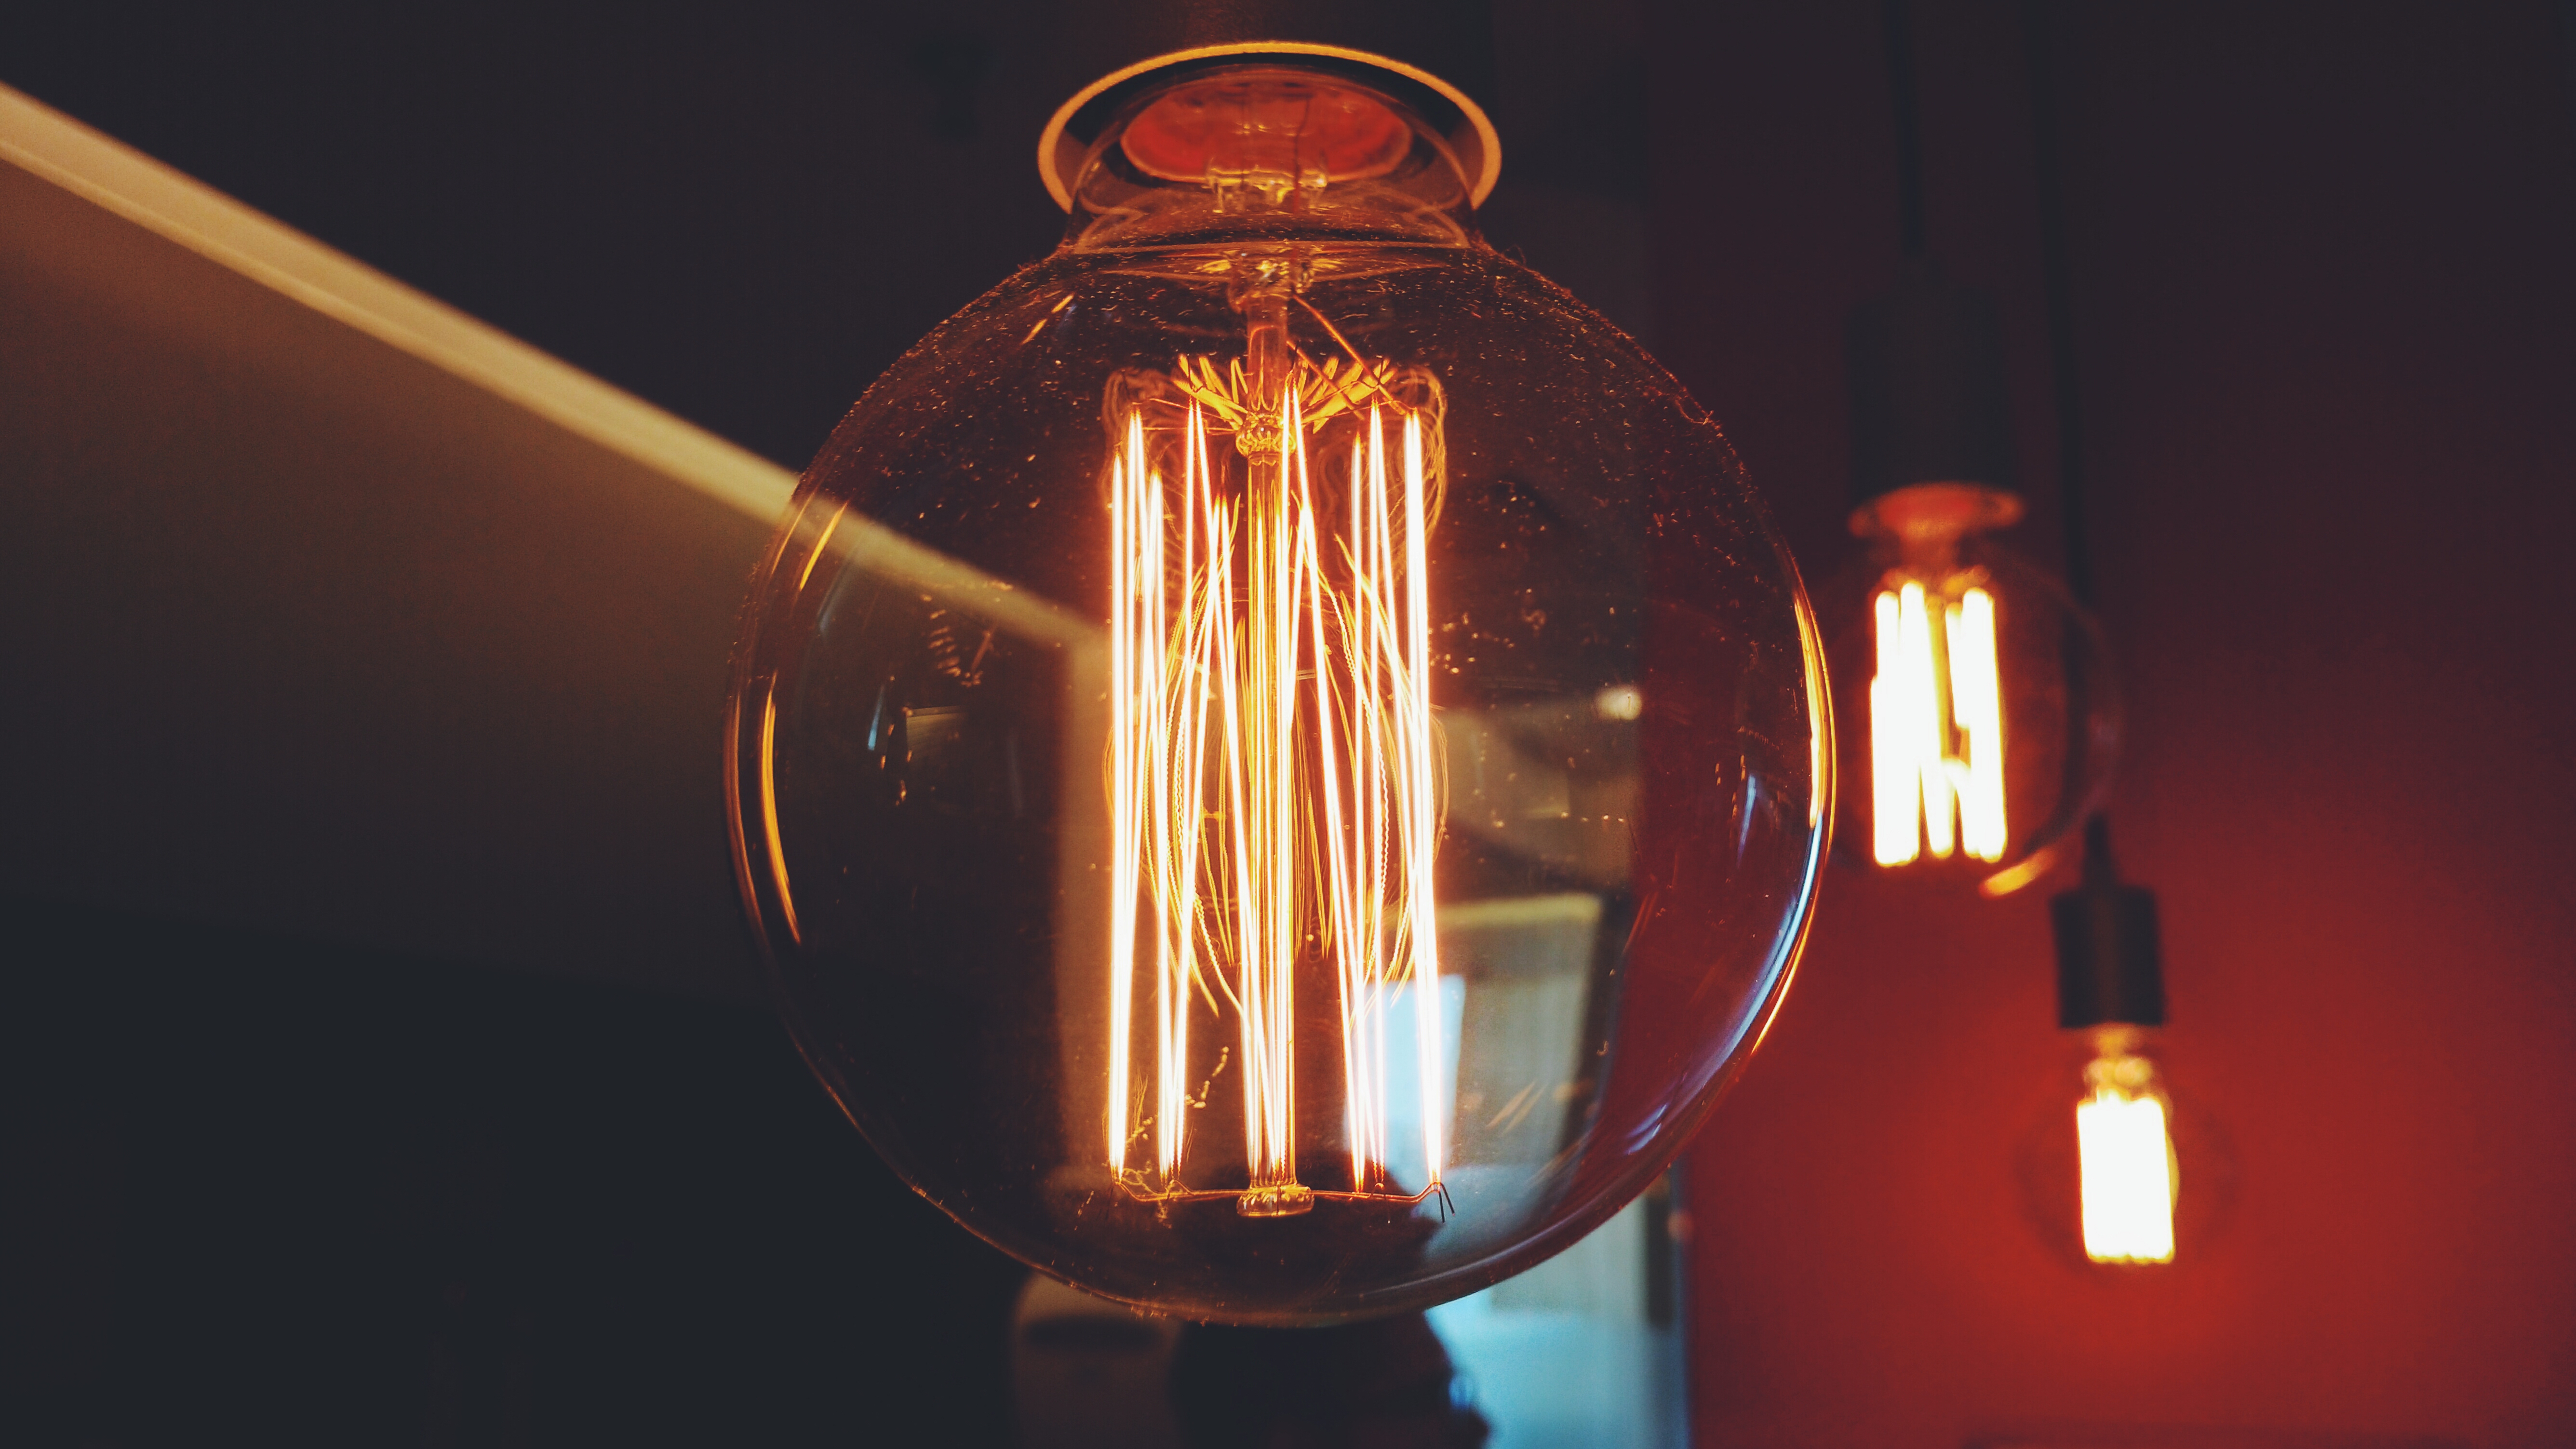
light, night, glass, lantern, bulb, flame, glow, darkness, bottle, lamp, candle, lighting, lightbulb, filament, light fixture, macro photography, incandescent light bulb